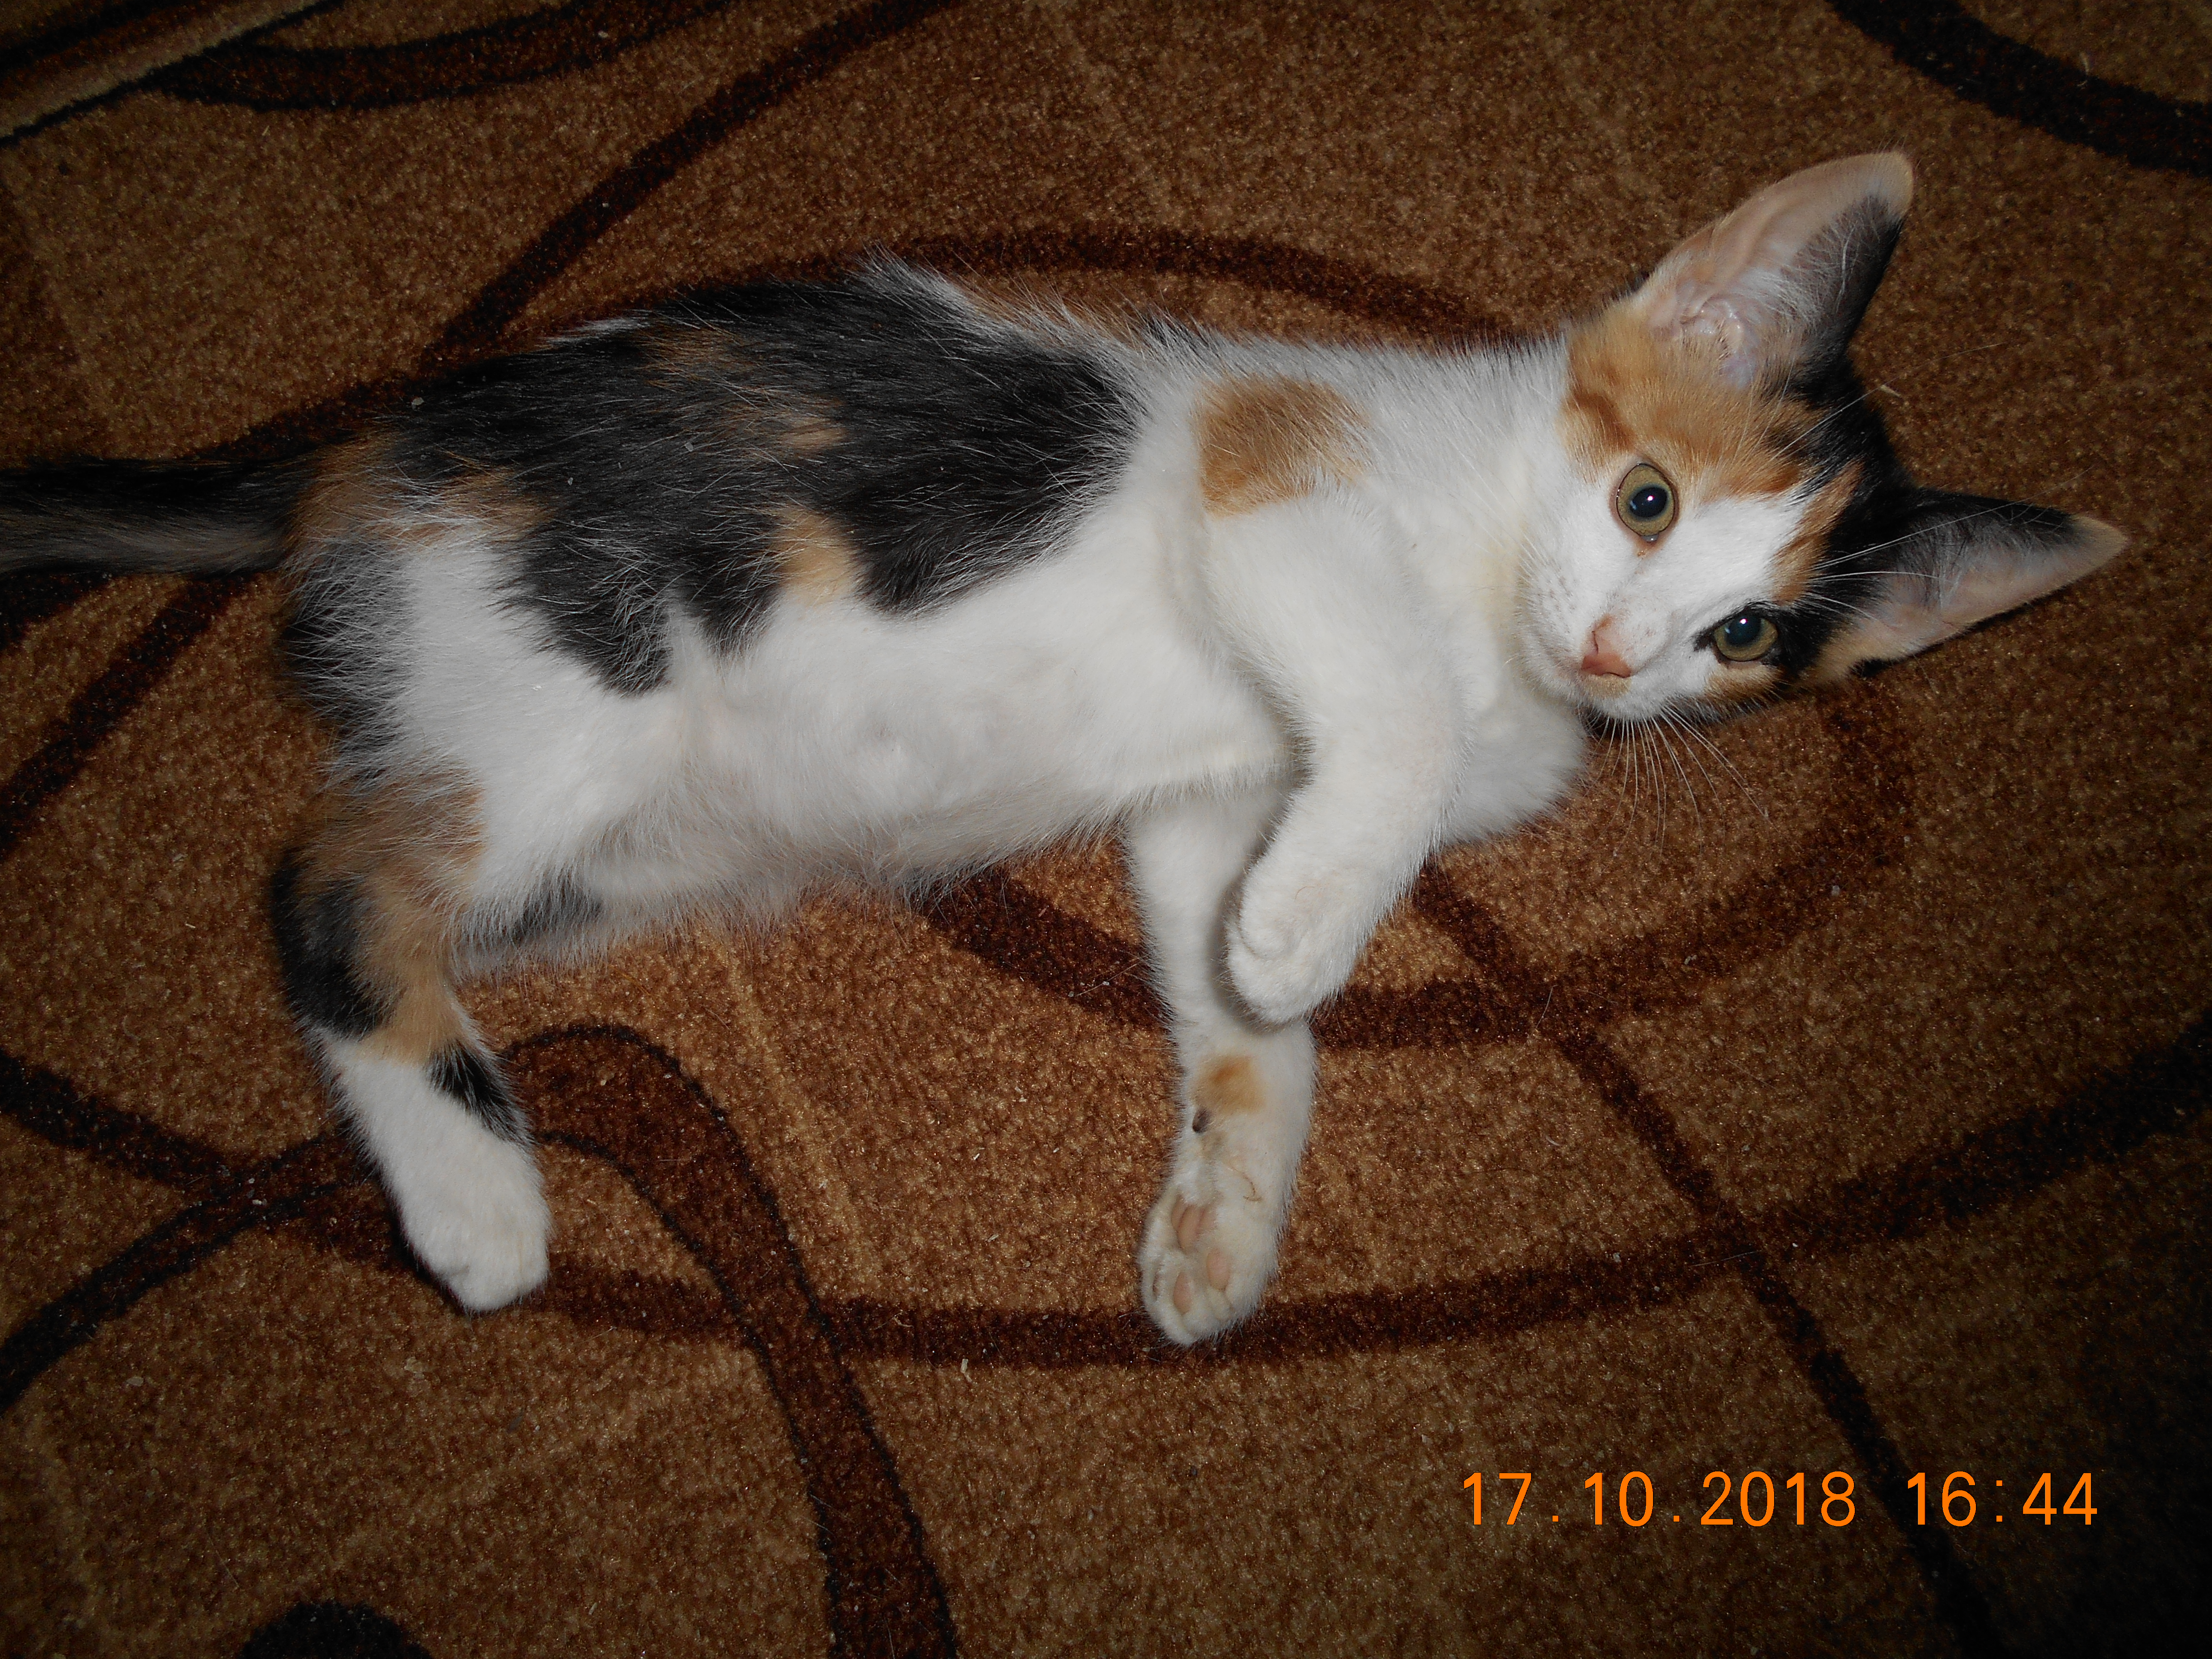
cat, carnivore, felidae, small to medium sized cats, whiskers, snout, tail, flooring, paw, domestic short haired cat, fur, wood, terrestrial animal